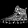
Label: Sneaker